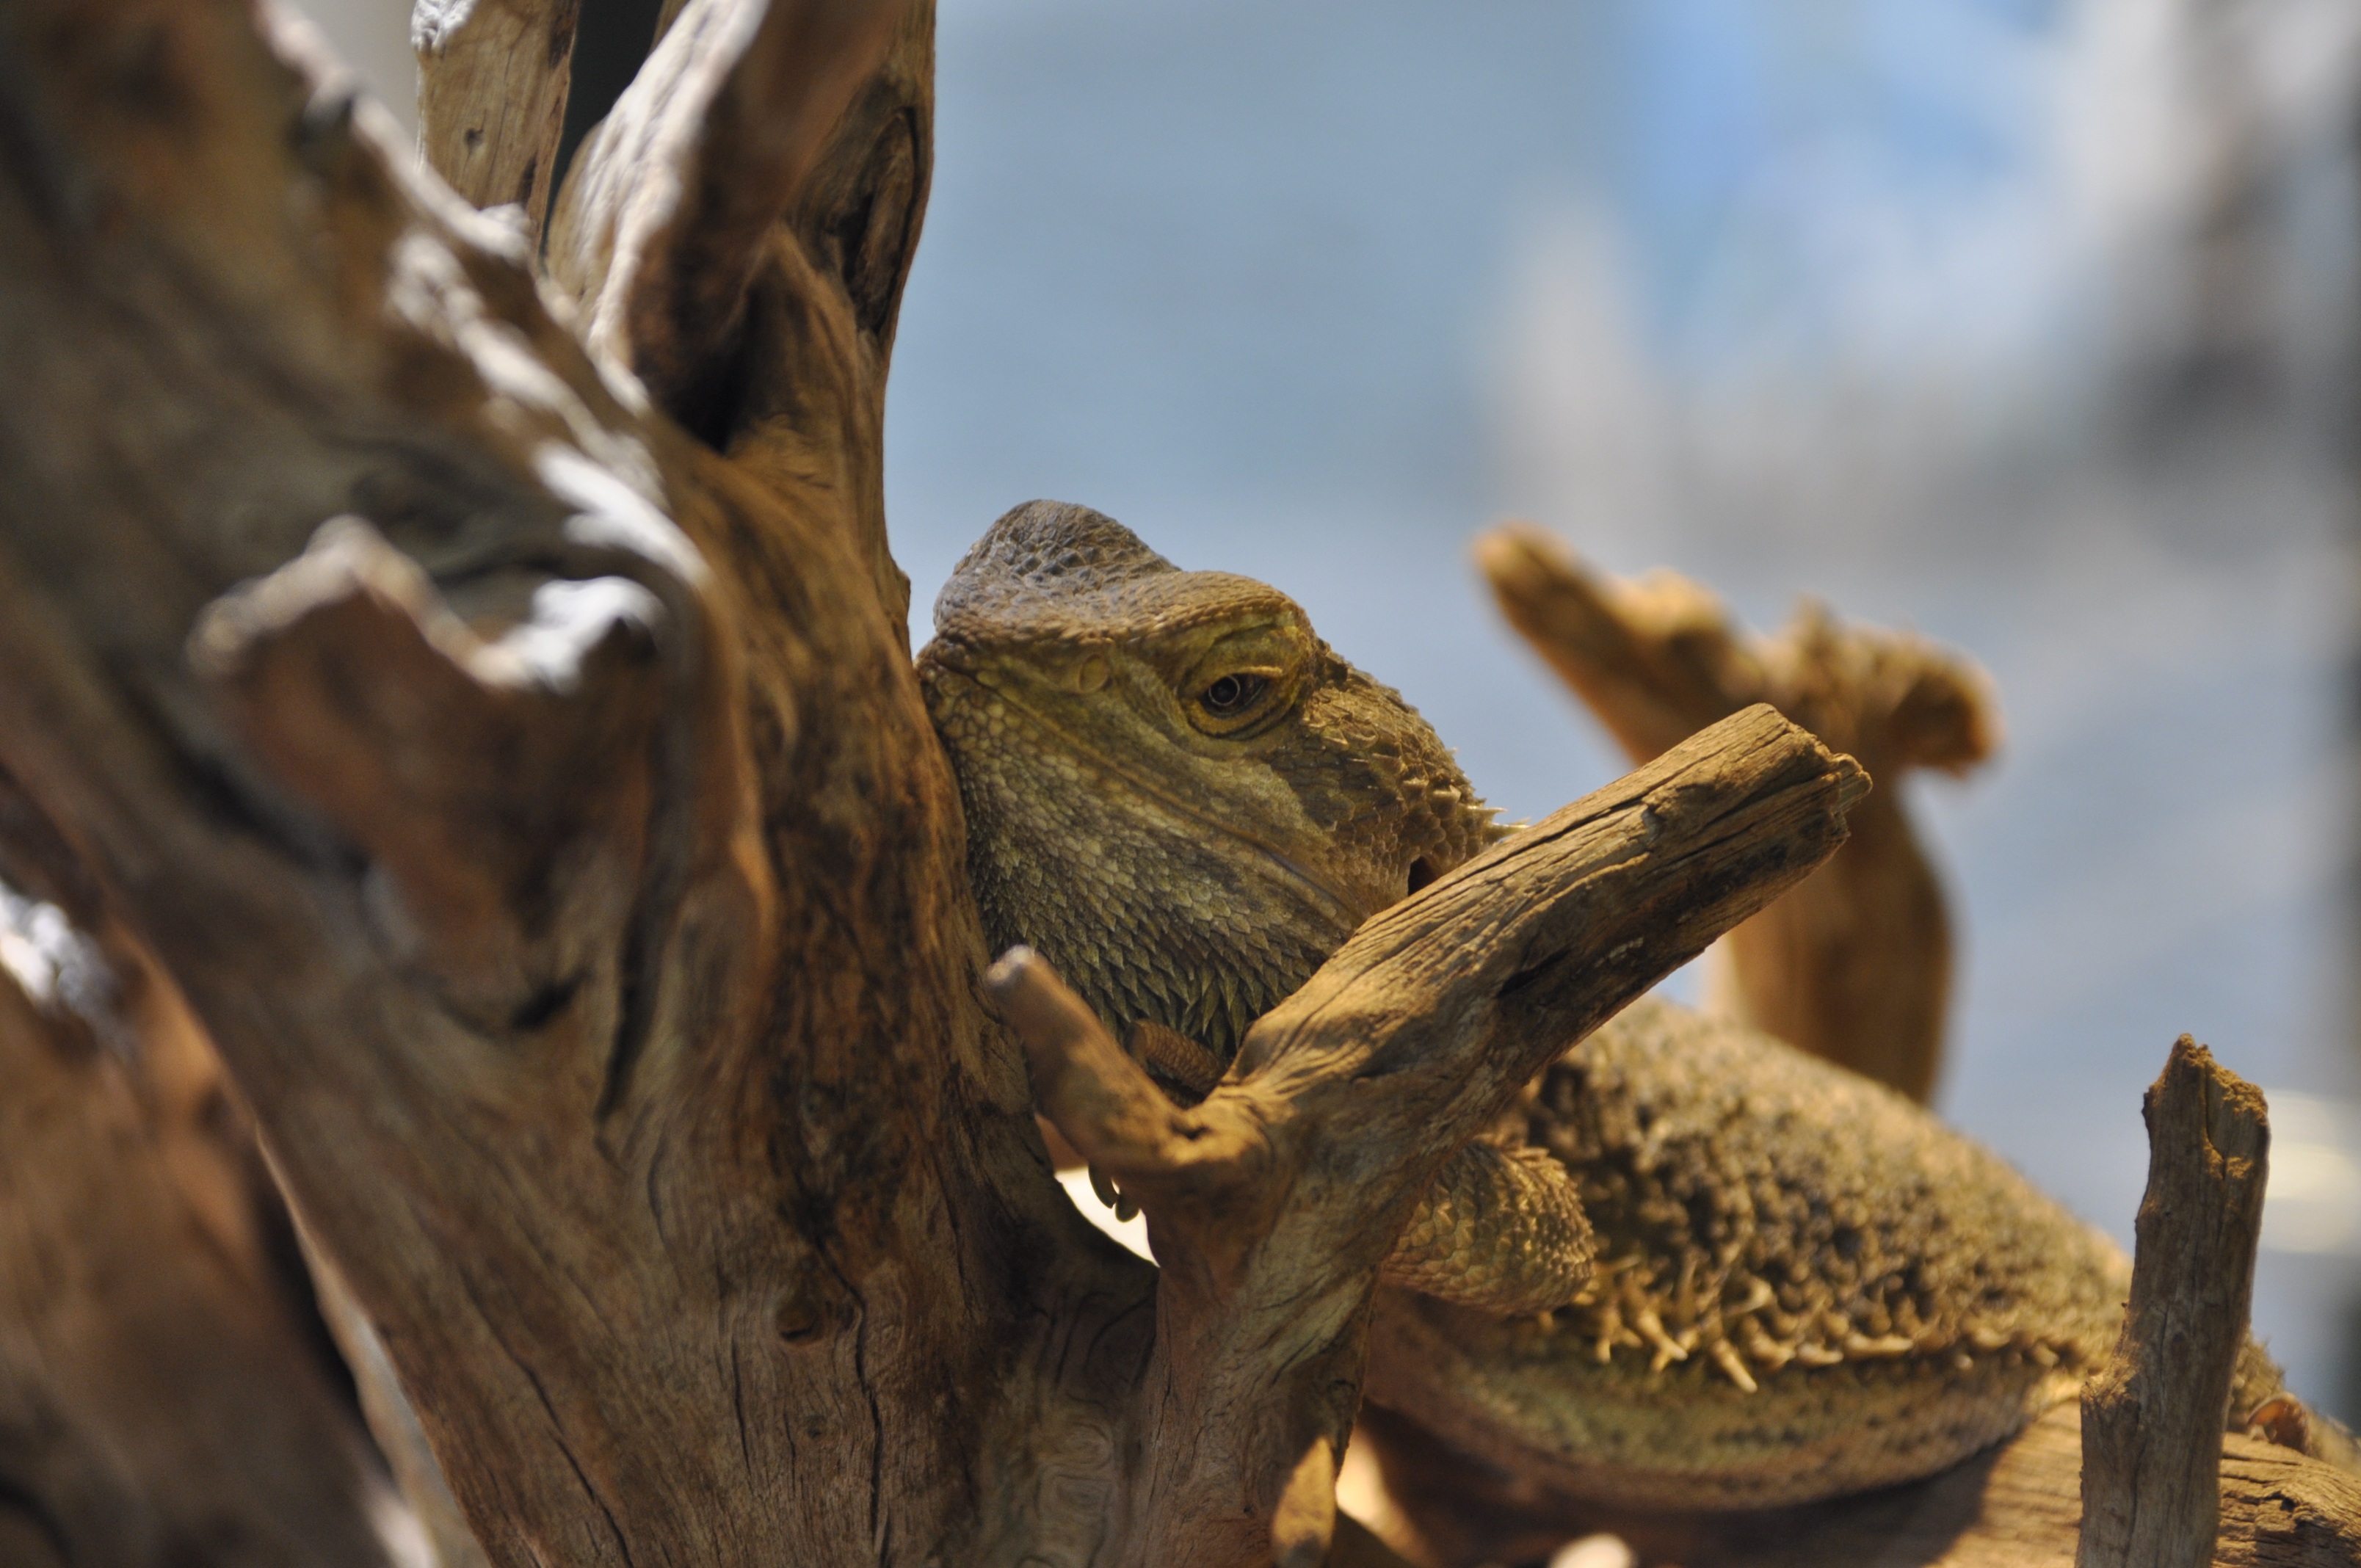
nature, branch, animal, dry, wildlife, zoo, reptile, scale, fauna, lizard, bearded dragon, close up, eyes, vertebrate, terrarium, agamidae, urtier, scaled reptile